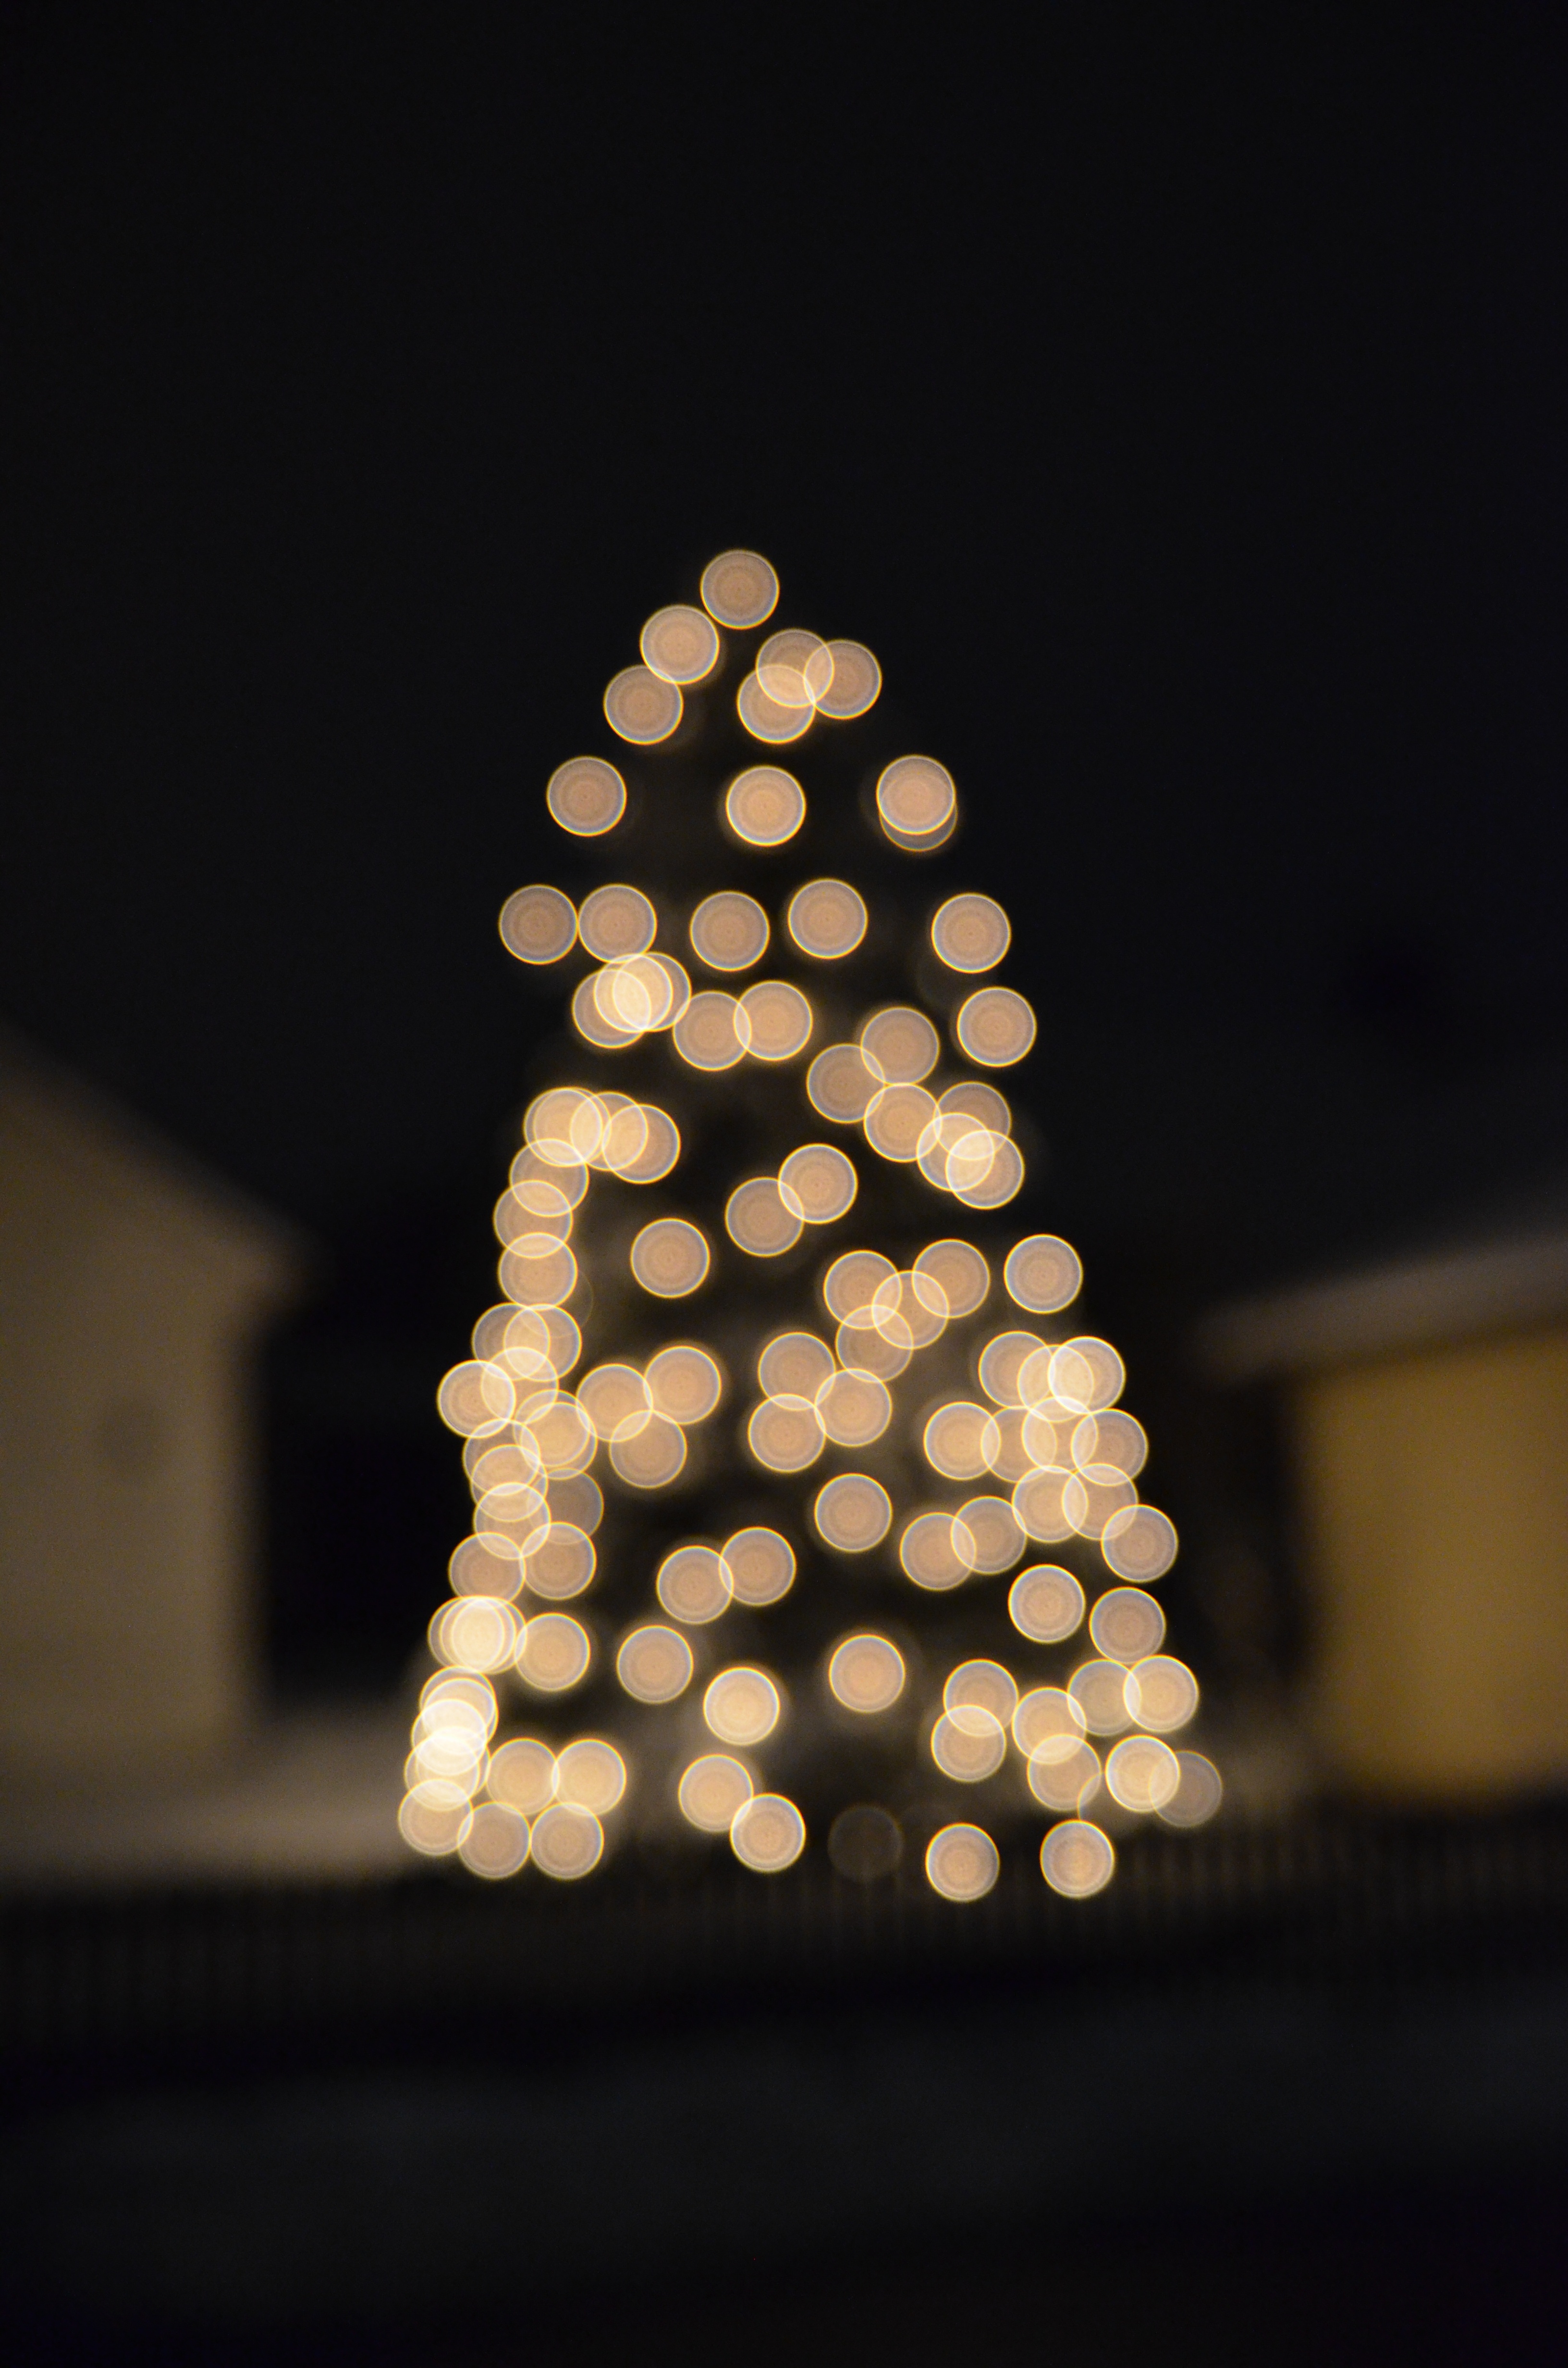
tree, snow, winter, light, bokeh, white, flower, celebration, decoration, shine, holiday, christmas, lighting, christmas tree, christmas decoration, bright, december, shiny, xmas, macro photography